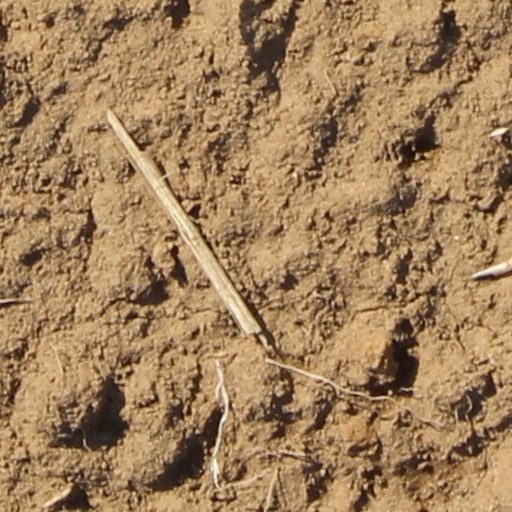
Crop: wheat